William H. Atherton

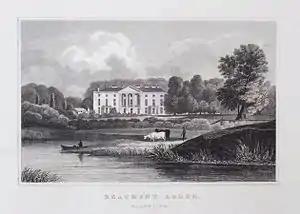
Beaumont College, prior to becoming a Jesuit College in the 18th century

Atherton emigrated to Canada in 1907, to follow his elderly parents who had emigrated to Calgary, the previous year, and for one year taught at a school in Alberta, however he soon relocated to Quebec, where he became a member of the faculty at both Loyola College, an anglophone Jesuit college and Collège Notre-Dame du Sacré-Cœur from 1908 until 1918.